William T. Barry

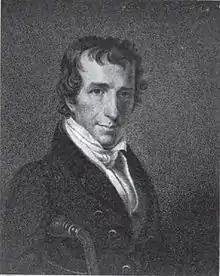
William Taylor Barry

Elected to the Kentucky House of Representatives in 1807, Barry became a member of the U.S. House of Representatives from 1810 to 1811, then served in the War of 1812. From 1815 to 1816, he became a U.S. Senator from Kentucky, then won election to the Kentucky Senate and served from 1817 to 1821. During his time in the Kentucky Senate Barry wrote to former President James Madison seeking support for a plan of subsidizing public education across the state; Madison responded enthusiastically and included in his letter of August 4, 1822 the often-cited observation: "A popular Government, without popular information or the means of acquiring it, is but a Prologue to a Farce or a Tragedy; or, perhaps both."